Battle of Amiens (1918)

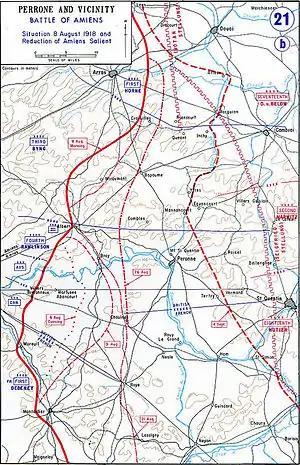
Map depicting the advance of the Allied line

Although the Germans were still on the offensive in late July, the Allied armies strengthened as more American units arrived in France. British reinforcements were transferred from the Home Army in Britain and the Sinai and Palestine Campaign. The German commanders realised in early August that their forces might be forced onto the defensive, though Amiens was not considered to be a likely front. The Germans believed the French would probably attack the Saint-Mihiel front east of Rheims, or in Flanders near Mount Kemmel, while they believed the British would attack along either the Lys or near Albert. The Allies had indeed mounted several local counter-offensives in these sectors to gain local objectives, improve their defensive positions, and distract attention from the Amiens sector. German forces began withdrawing from the Lys and other fronts in response to these theories. The Allies maintained equal artillery and air fire along their various fronts, moving troops only at night and feigning movements during the day to mask their actual intent.